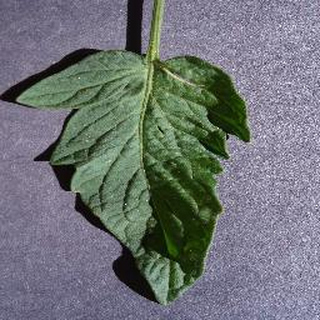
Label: healthy_tomato